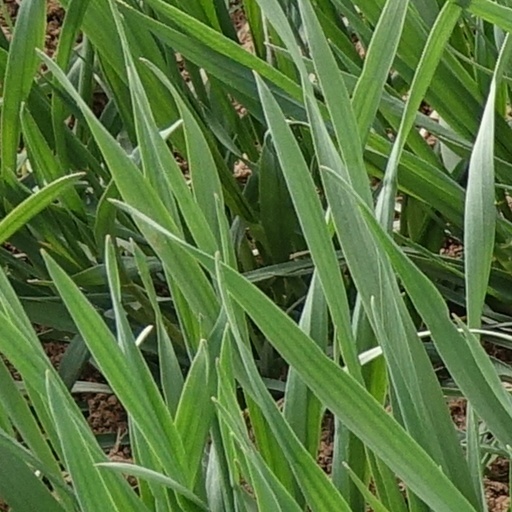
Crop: wheat